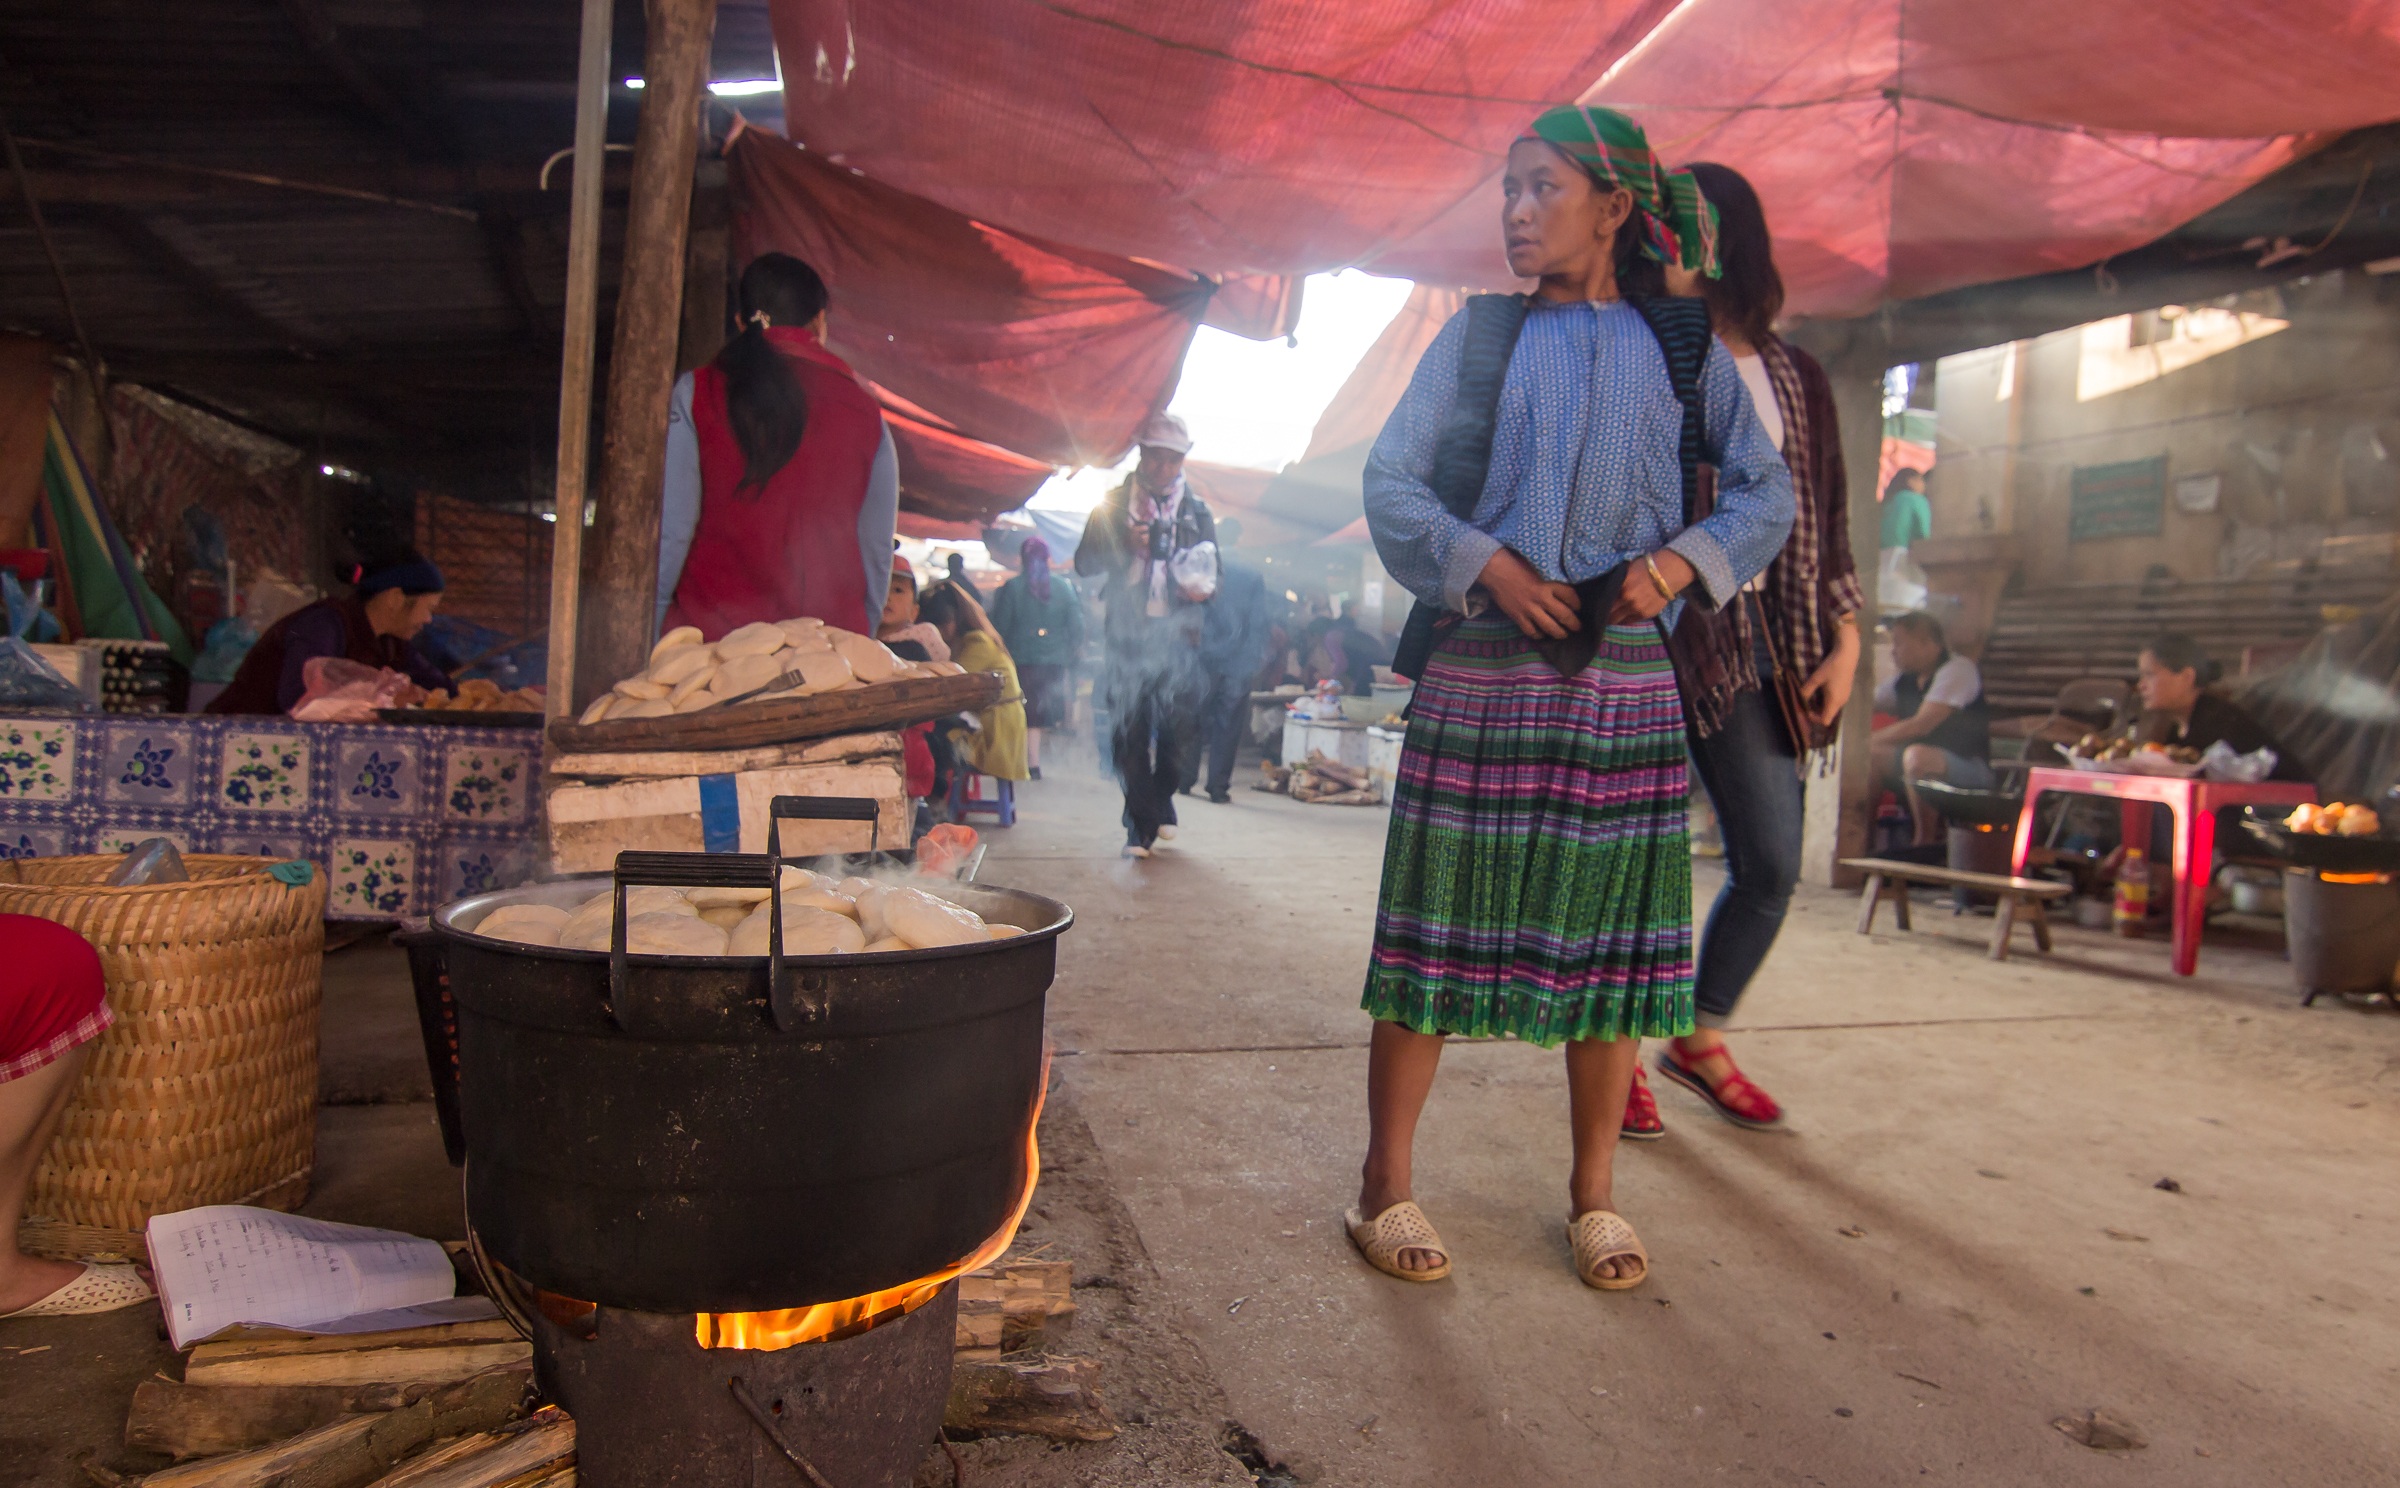
people, woman, city, food, vendor, color, bazaar, market, public space, ethnic, eating, temple, tradition, fair, vietnam, locals, the market, minority, dong van, human settlement